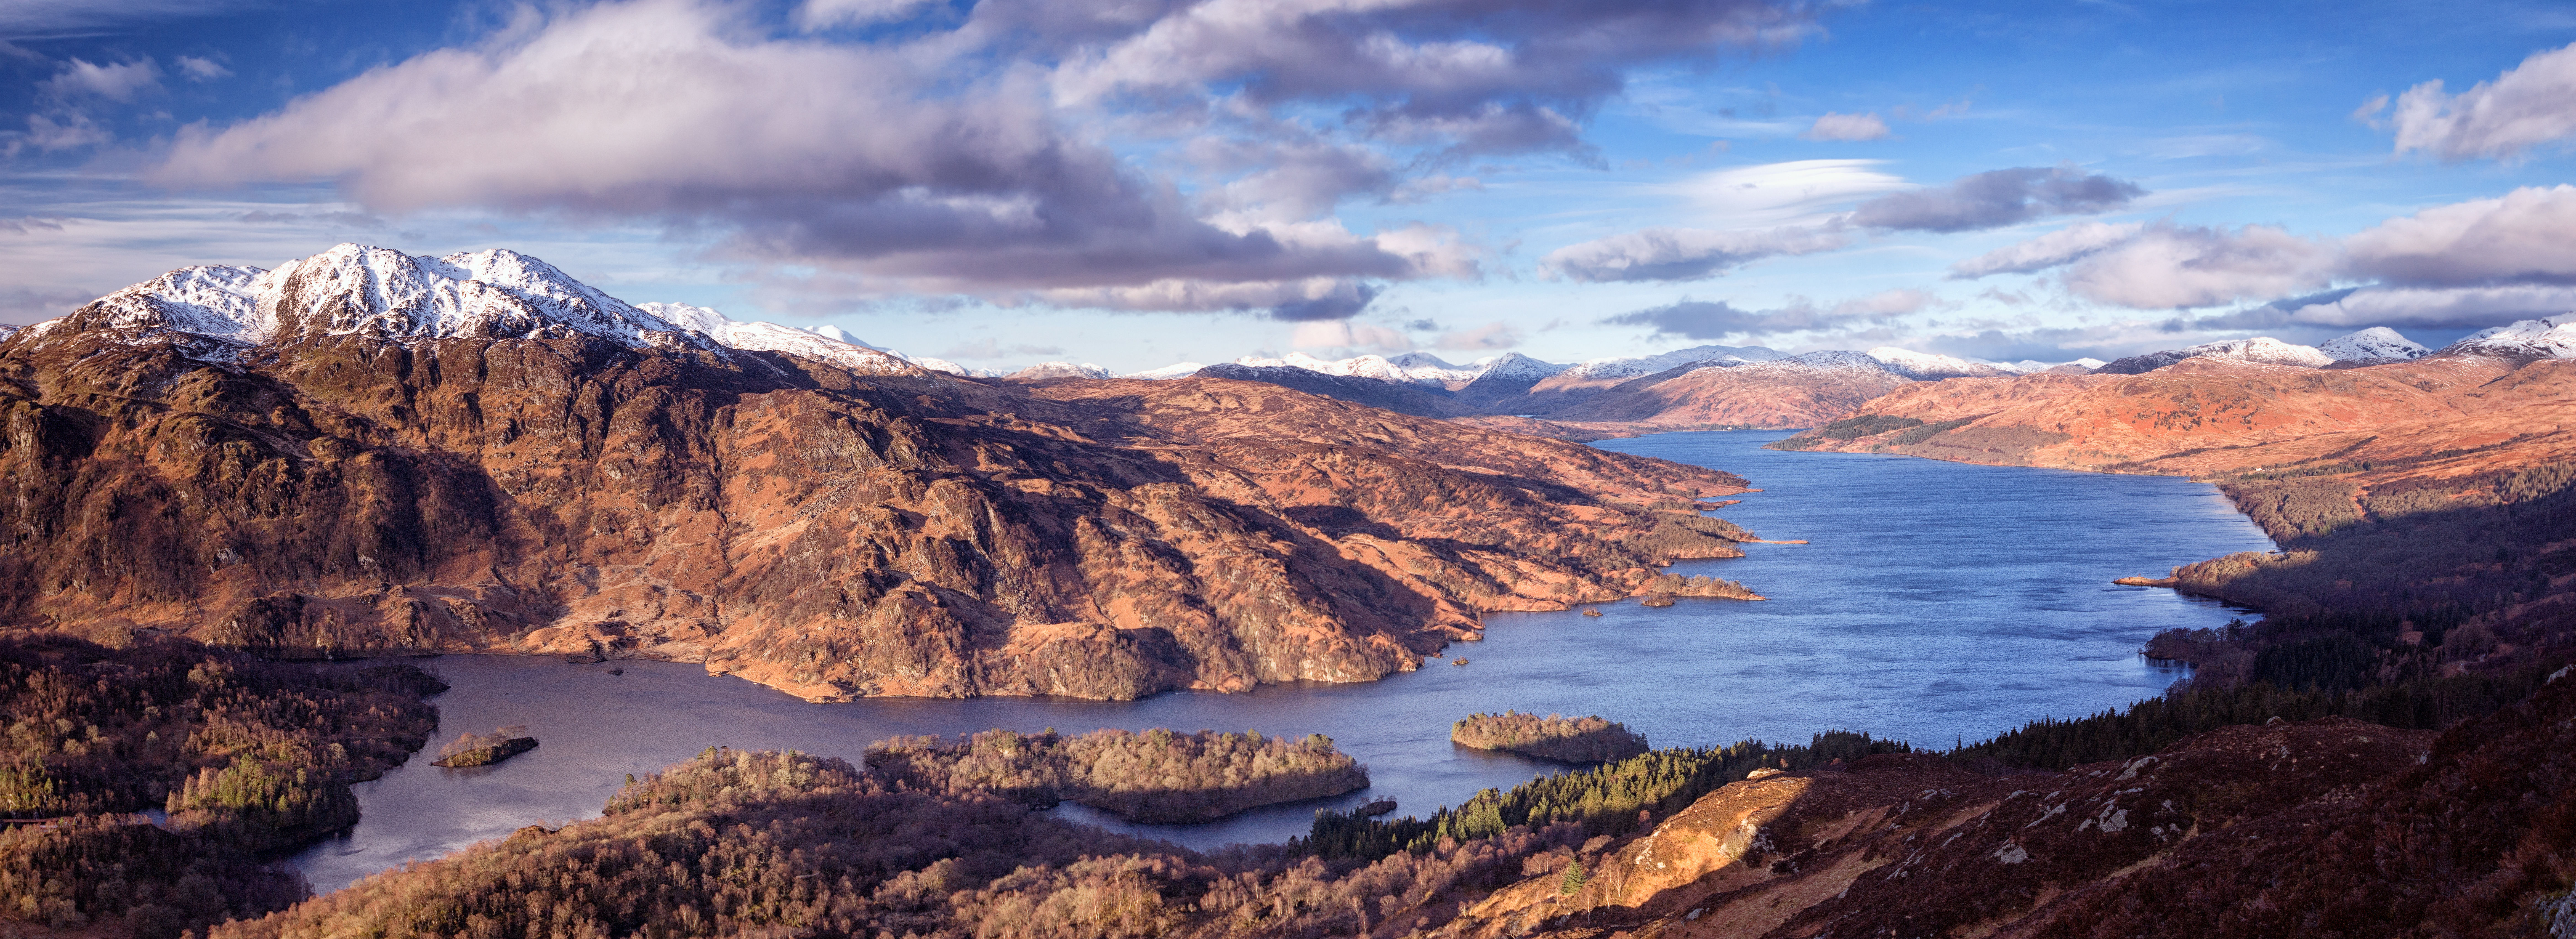
landscape, wilderness, mountain, lake, mountain range, panorama, national park, cool image, plateau, scotland, fell, i, loch, crater lake, trossachs, benvenue, benaan, arrocharalps, landform, tarn, geographical feature